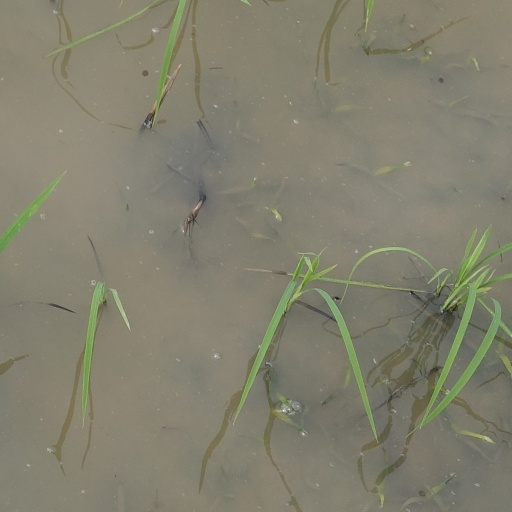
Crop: rice